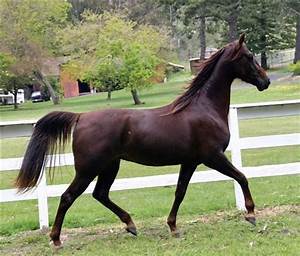
Label: cavallo